G-Nome

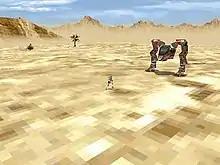
A Union soldier entering a vehicle.

The entirety of "G-Nome"'s gameplay is based around close-surface combat, by the means of direct foot movement or the occupancy of vehicles. The majority of the vehicles are mecha assault machines called "HAWCs", (Heavy Armored Weapons Chassis), that carry between two and four weapons, including laser pulse weapons, machine guns and missiles. Each race also has hovercraft and tanks. Certain vehicles may carry passengers. Equipped with low-energy laser rifles, foot combatants are generally disadvantaged to vehicle-occupying opponents, though non-lethal grenade launchers called GASHRs will eject the occupants of any vehicle or structure upon impact.